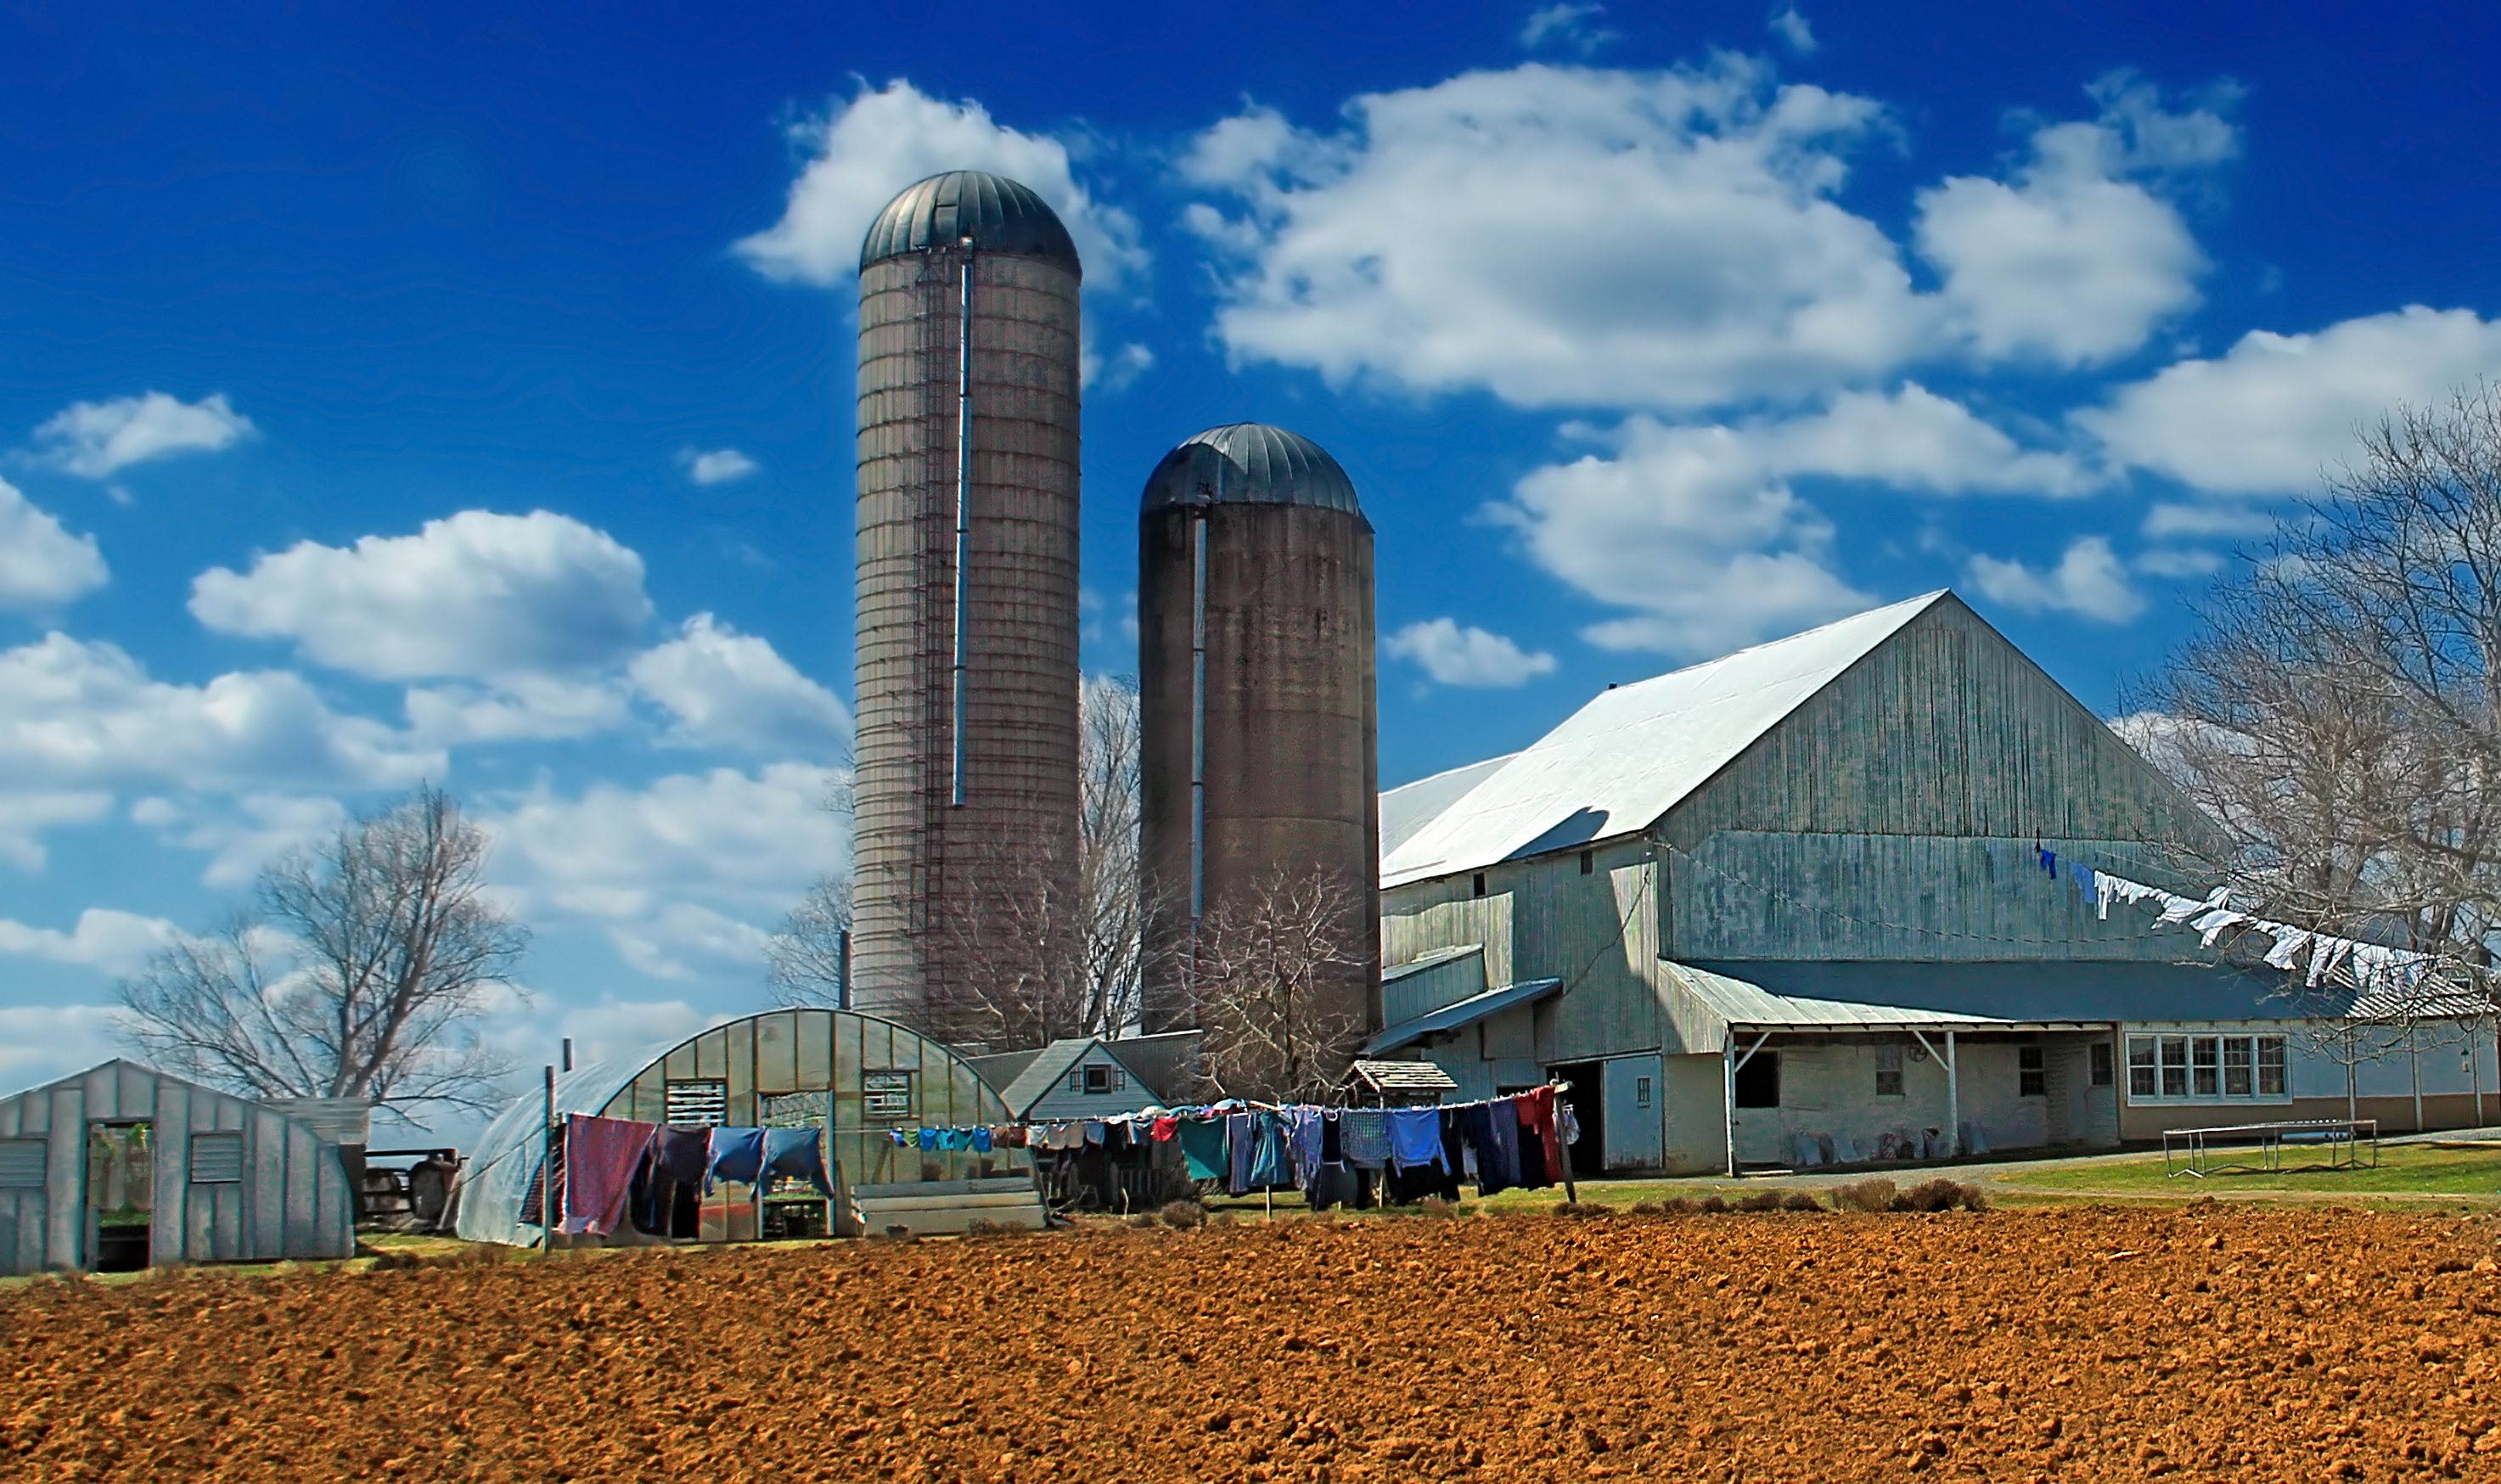
grass, sky, field, farm, barn, transport, rural, spring, cumulus, stadium, creativecommons, clouds, pennsylvania, silos, berkscounty, richmondtownship, rural area, greenhouses